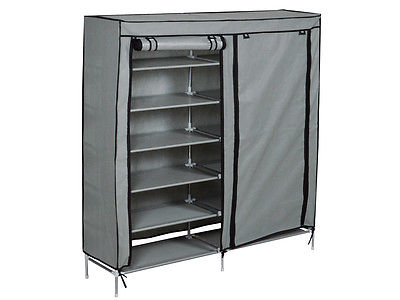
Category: cabinet